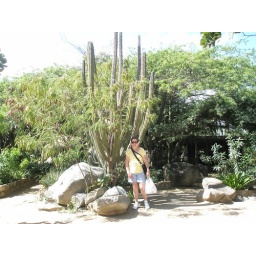
A really pretty girl standing in front of some really tall cactus. Hello, Flo